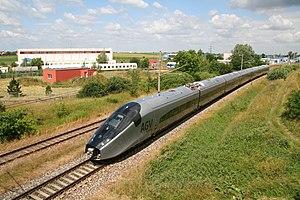
L'AGV effectue des tests sur le circuit de Cerhenice (Velim), en République tchèque. Italiano: L'Alstom AGV a circa 200 km/h sul circuito di test di Velim, nella Repubblica Ceca. 日本語: 試験走行中のAGV. 한국어: 시험주행중인 AGV.
Le circuit d'essai ferroviaire de Velim est un circuit fermé utilisé pour tester des locomotives, des wagons et des rames de matériels ferroviaire.
L'AGV est un train à grande vitesse construit par Alstom. Semblable au TGV dont il reprend une caractéristique importante, l'articulation des voitures, il innove notamment par sa motorisation répartie le long de la rame contrairement aux TGV dont la motorisation est concentrée dans deux motrices situées aux extrémités de la rame. Ainsi il dispose de plus d'espace pour les voyageurs et sa masse est réduite.
La liste qui suit est une liste de trains à grande vitesse limitée aux rames roulantes conventionnelles qui ont été, sont ou seront en service commercial sous peu.